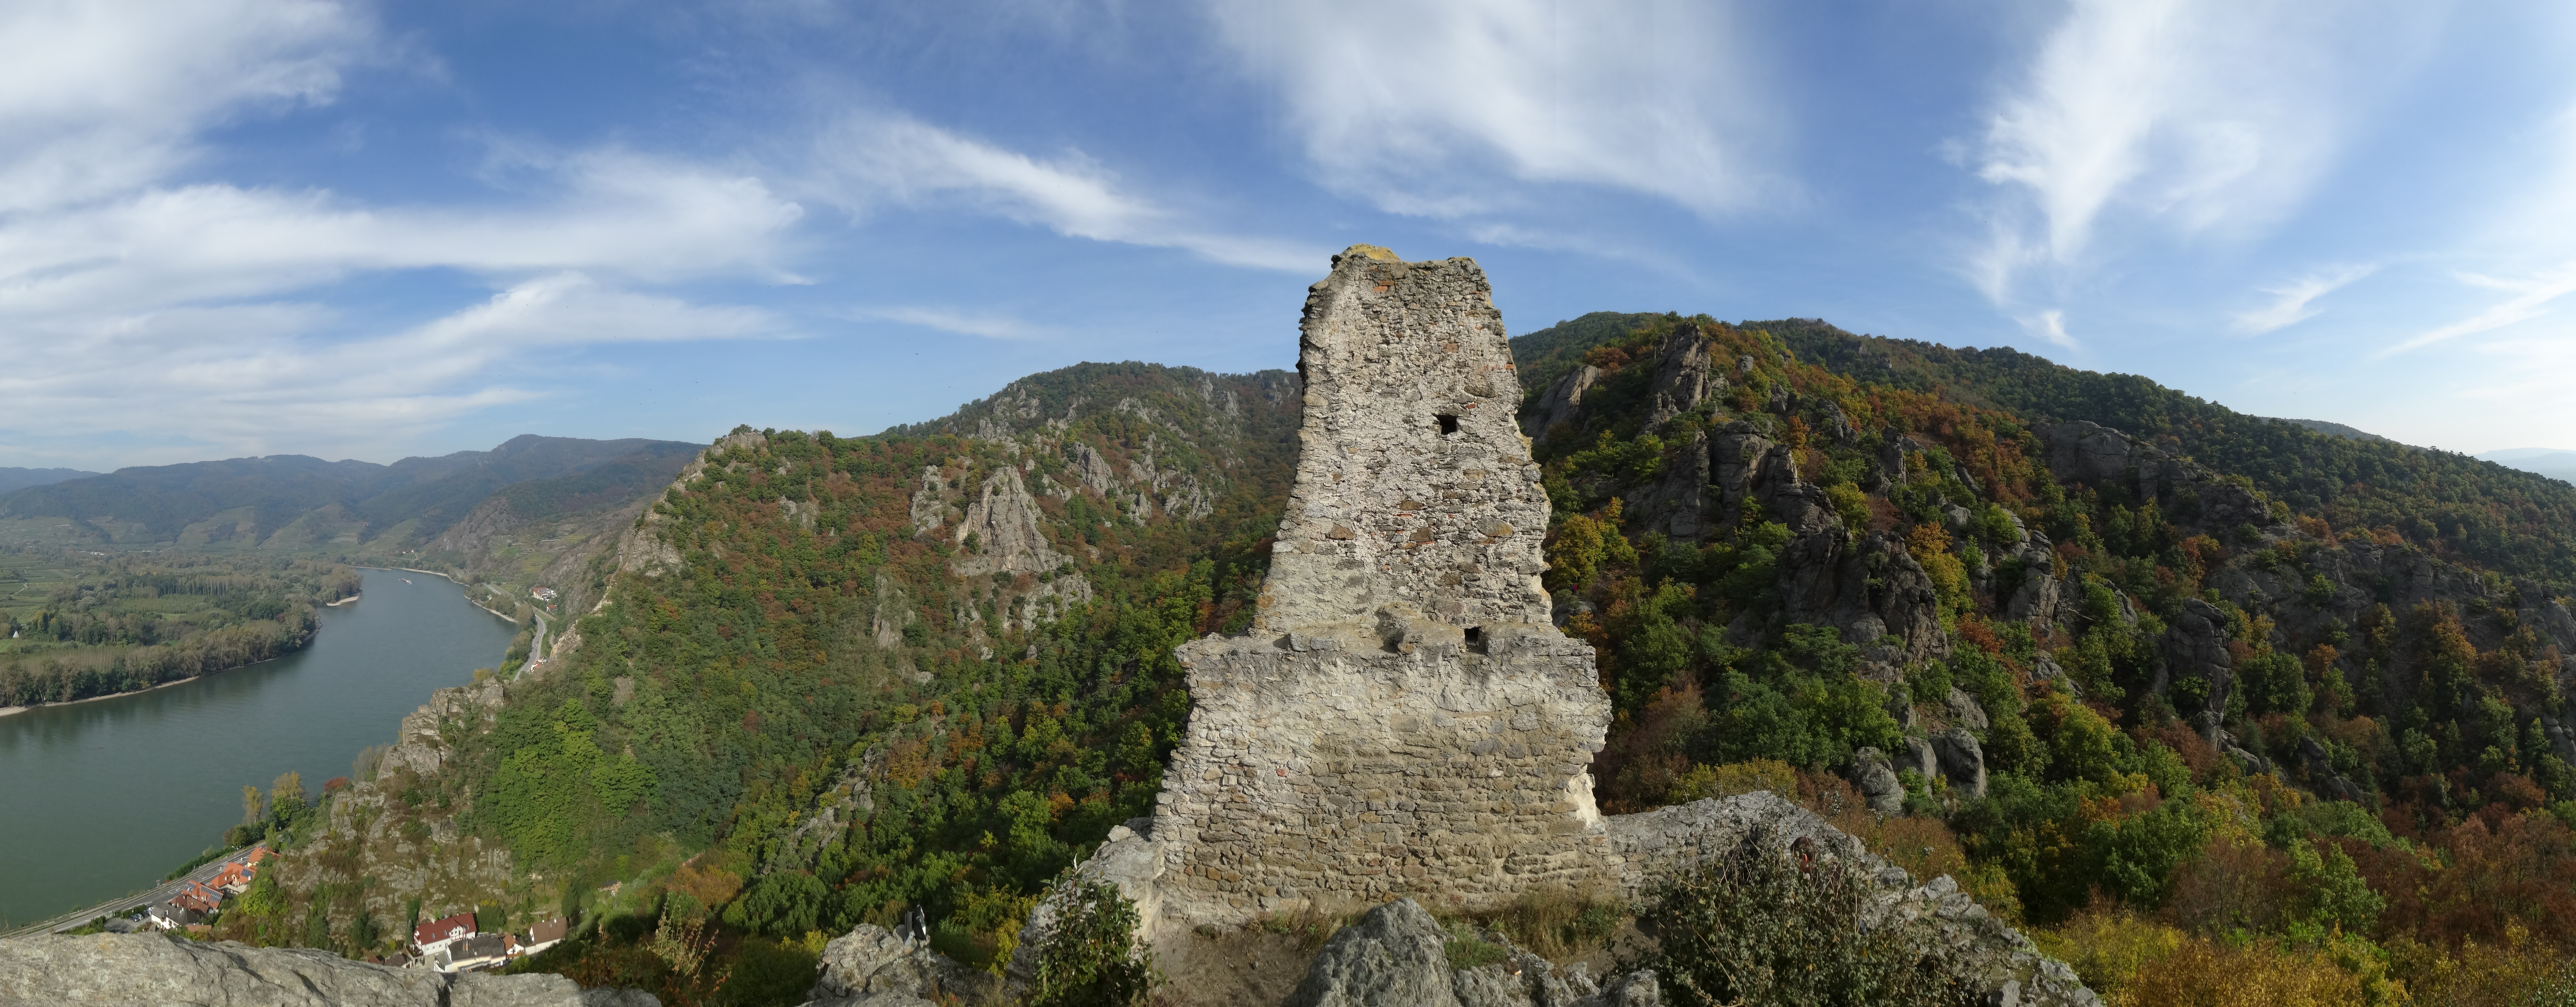
landscape, nature, mountain, mountain range, panorama, cliff, castle, tourism, terrain, austria, danube, monastery, plateau, wachau valley, historic site